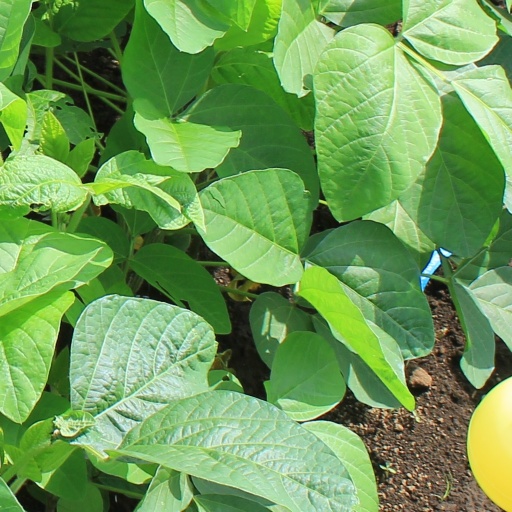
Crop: soybean